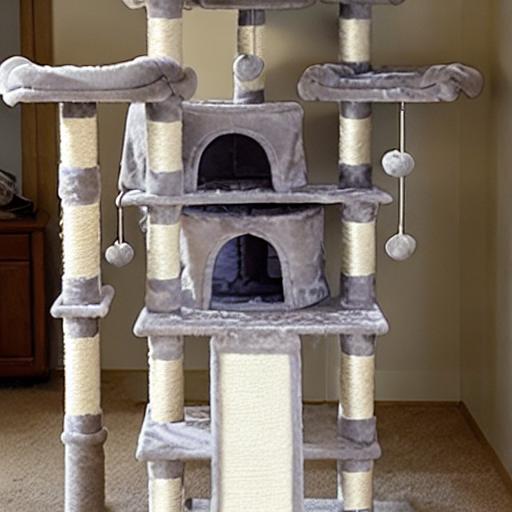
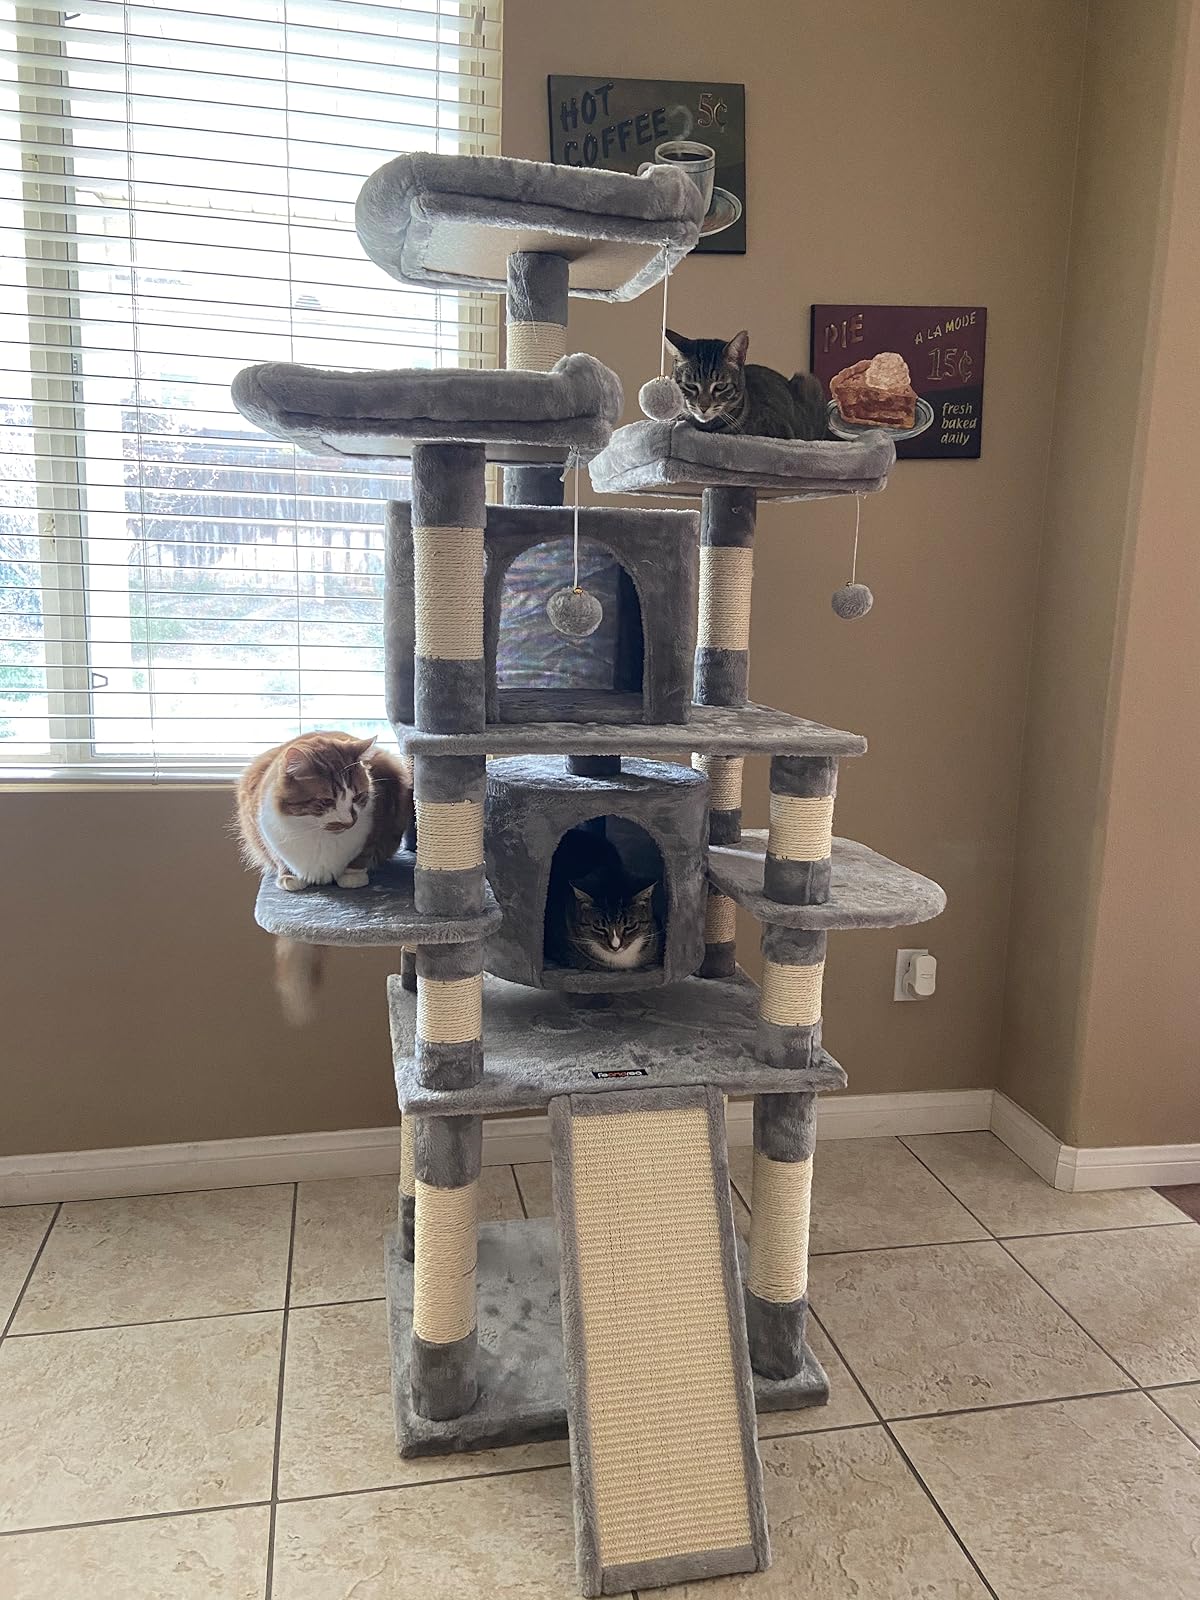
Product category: items_cat tree
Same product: no